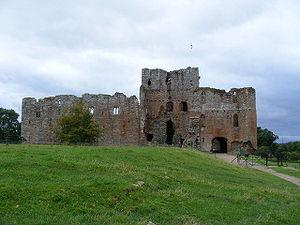
Le château de Brougham est un bâtiment médiéval situé à environ 3,2 km au sud-est de Penrith. Le château a été fondé par Robert de Vieuxpont au début du XIIIᵉ siècle. Le site, à proximité de la confluence des rivières Eamont et Lowther, avait été choisi par les Romains pour y construire un fort romain appelé Brocavum. Le château, associé au fort, est classé monument ancien, sous l'appellation « fort romain de Brougham et château de Brougham ».